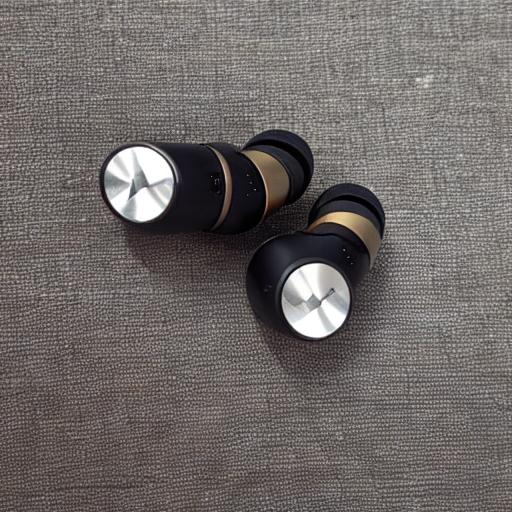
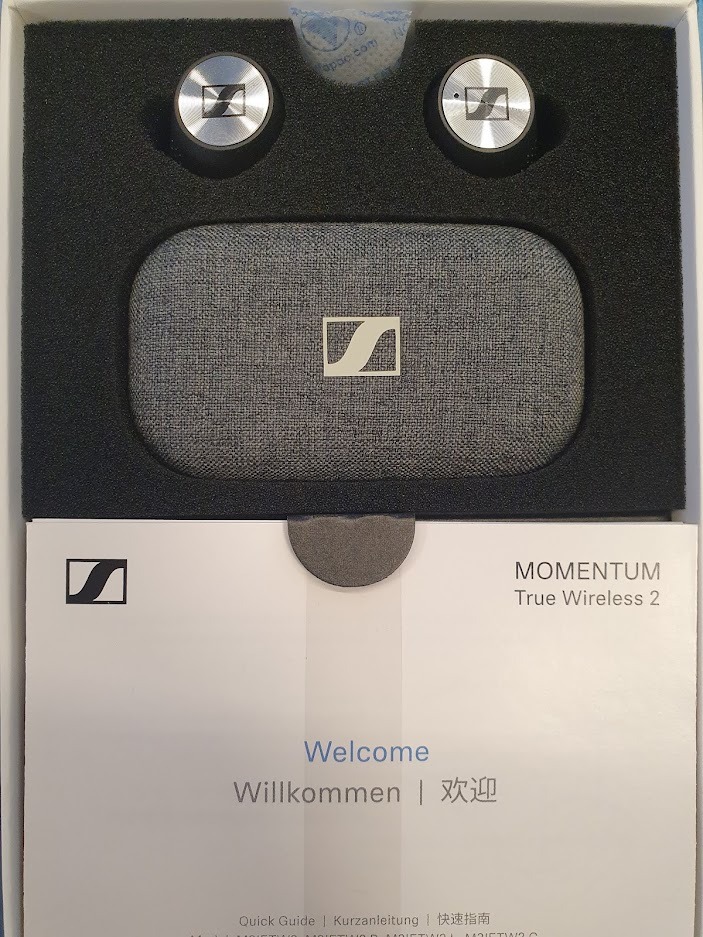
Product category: earbuds
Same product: no